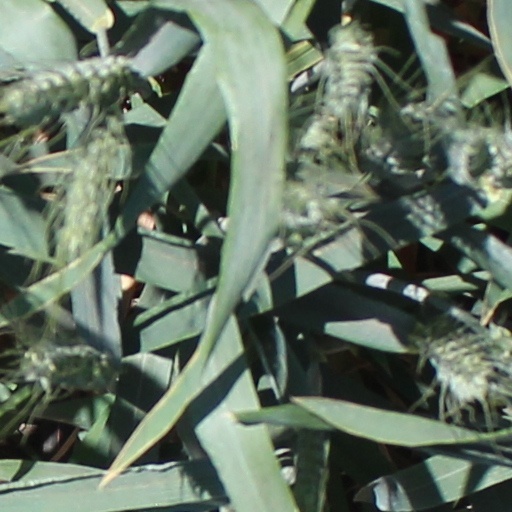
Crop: wheat